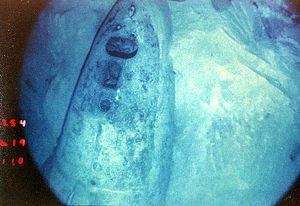
L'USS Scorpion (SSN-589) est un sous-marin nucléaire d'attaque américain de la classe Skipjack et le sixième bâtiment de l'US Navy à porter ce nom. Le Scorpion est perdu en mer le 22 mai 1968, avec 99 marins à son bord, dans des circonstances toujours floues. L'USS Scorpion est l'un des deux sous-marins nucléaires que l'US Navy ait perdus, le second étant l'USS Thresher. Il est l'un des quatre sous-marins à avoir mystérieusement disparu en 1968 ; les autres étant le sous-marin israélien INS Dakar, le sous-marin français Minerve et le sous-marin soviétique K-129.